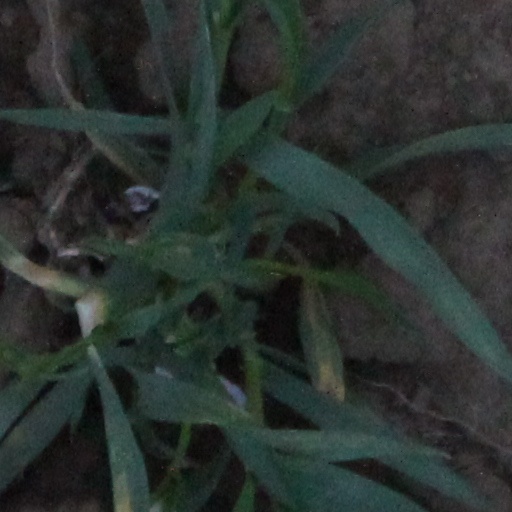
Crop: wheat